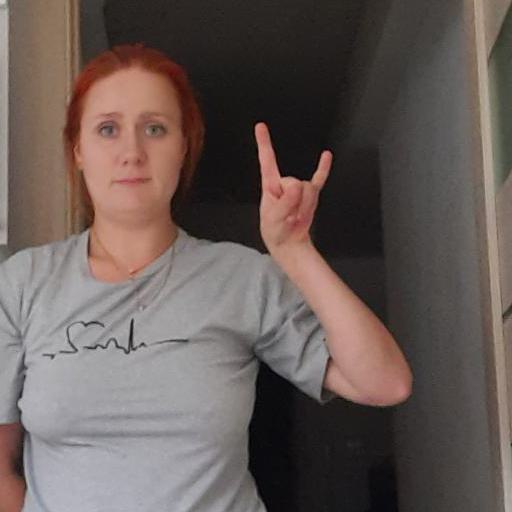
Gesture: rock